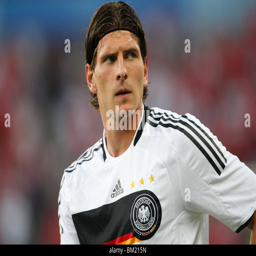
football player seen during team warm ups prior to a soccer match against federal republic